Lord & Taylor Building

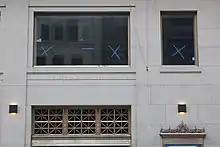
Ground-story window grille and second-story window

Dorothy Shaver, a full-time employee at Lord & Taylor since 1924, became its president in 1945, making her the first woman in the United States to head a multimillion-dollar firm. Under her tenure, the Lord & Taylor Building was expanded to include several specialty and clothing departments, and Lord & Taylor became the first U.S. department store to include such divisions. The fourth floor was renovated to accommodate an older women's clothing department, reopening in March 1938. That September, the renovated third floor opened to the public with divisions for dresses, millinery, and suits and coats. The third floor used colored furniture to contrast with gray walls; several mirrors for customers to quickly preview garments; and narrow entrances that drew customers' attention to the rear sections of the department, rather than to the items near the entrances. According to "The New York Times", these additions were "deliberately violating several cardinal principles of store layout". The redesign was planned by Raymond Loewy, who also designed the lamp and gift departments on the ninth floor, the girls' departments, the Men's Budget Shop, and the ground-floor stationery department.